Oak Ridge, Louisiana

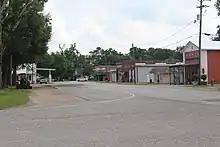
Main Street of Oak Ridge Louisiana

The Great Mississippi Flood of 1927 affected Oak Ridge much as it did the other states and towns within the Mississippi River Basin.